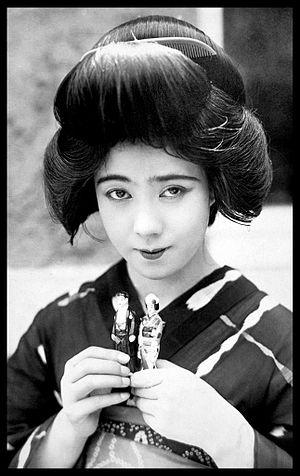
Ranko Sawa, née le 25 juillet 1903 et morte le 11 janvier 2003 à Tokyo, est une actrice japonaise.